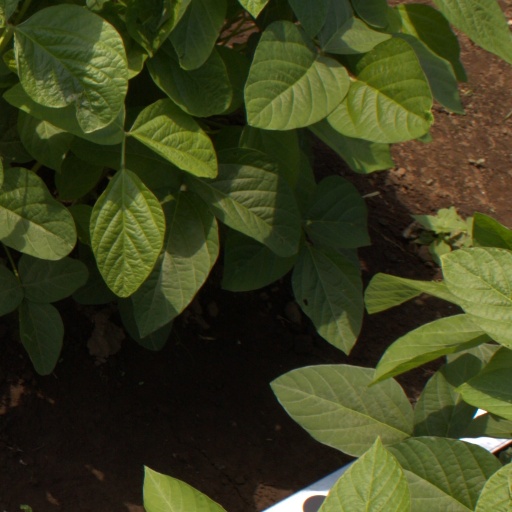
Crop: soybean